Gustav Jahn

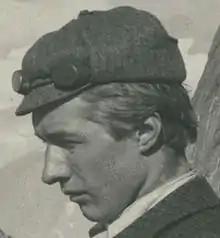
Gustav Jahn in 1905

Gustav Jahn (17 May 1879 – 17 August 1919) was a landscape painter, poster artist and mountaineer who lived most of his life in the Austro-Hungarian Empire.